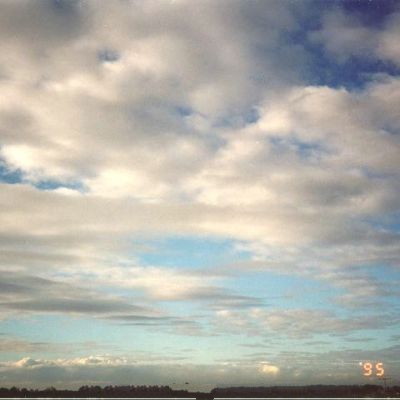
Cloud type: Stratocumulus (Sc)